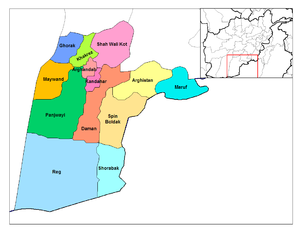
Kandahar (provins)
Kort over provinsens distrikter
Kandahar-provinsen er en af Afghanistans 34 provinser. Den ligger i den sydlige del af landet. Administrationscenteret er byen Kandahar. Hovedparten af indbyggerne i provinsen er Pashtuner. Kandahar-provinsen er en del Talibans kerneområde, og Canadiske tropper kæmper mod dem.